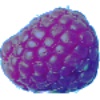
Label: Raspberry 1